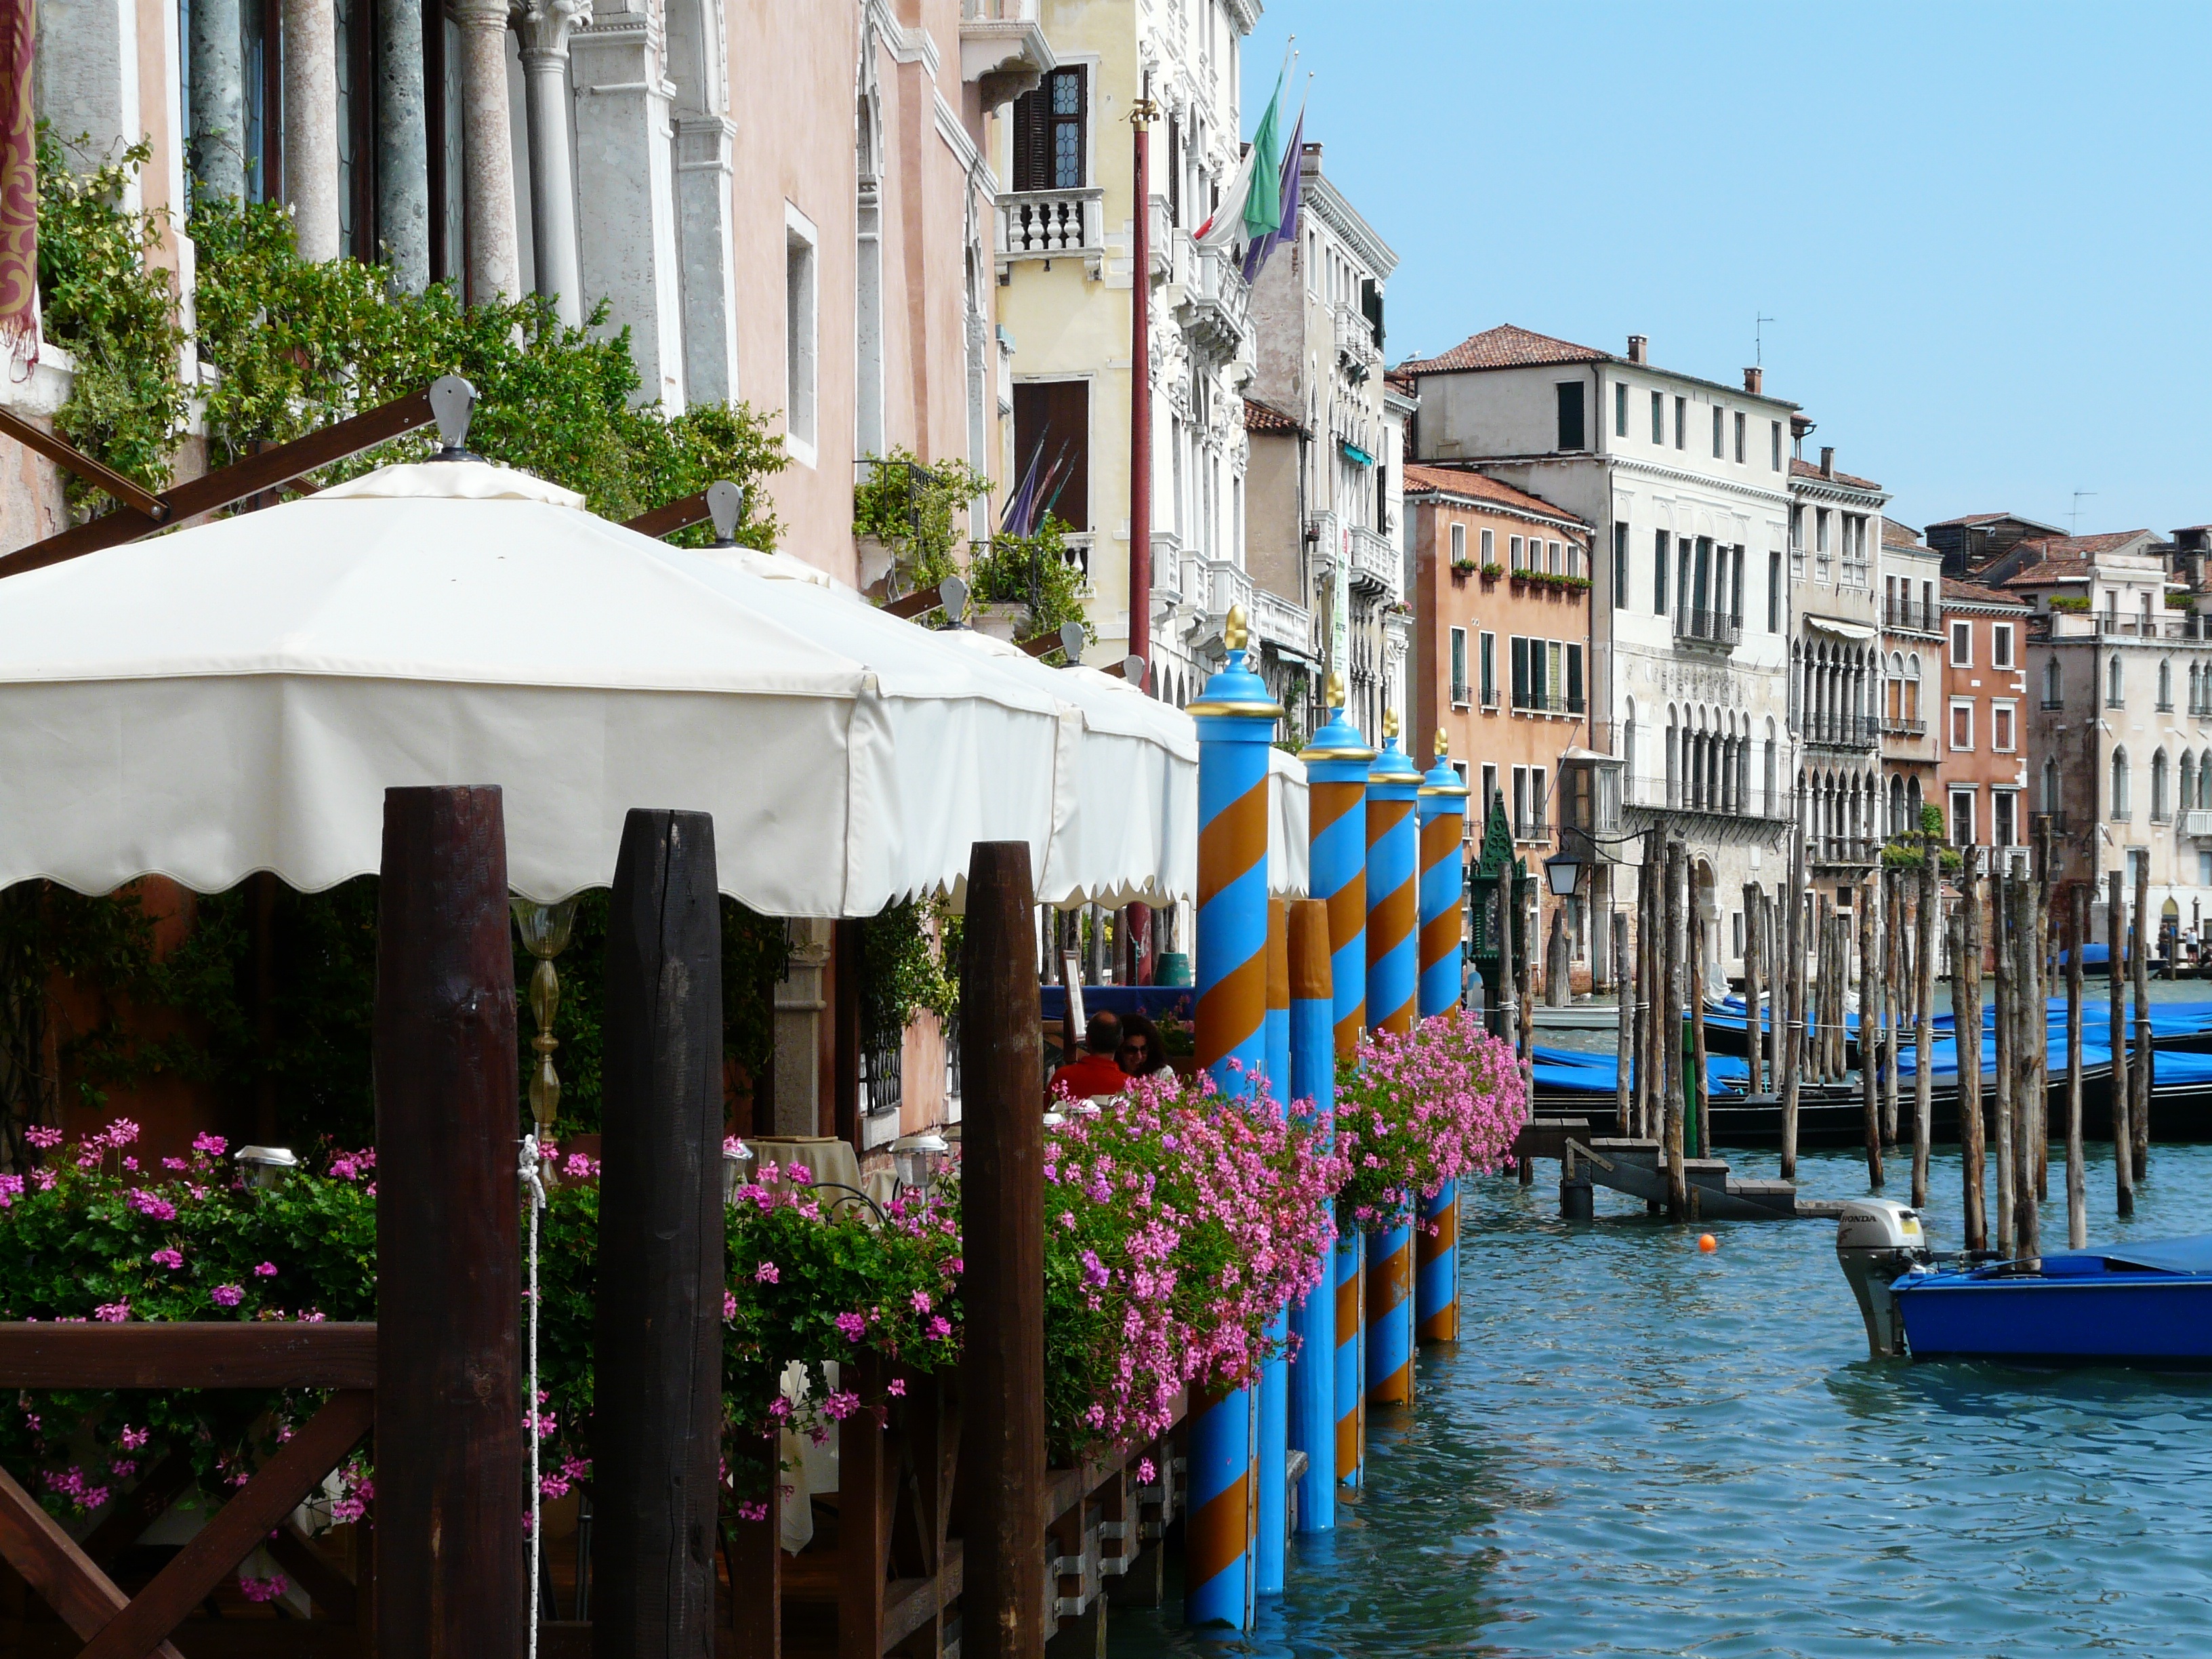
water, town, view, canal, vacation, tourist, travel, transport, europe, holiday, romantic, italy, venice, tourism, waterway, venezia, italian, neighbourhood, touristic, venetian